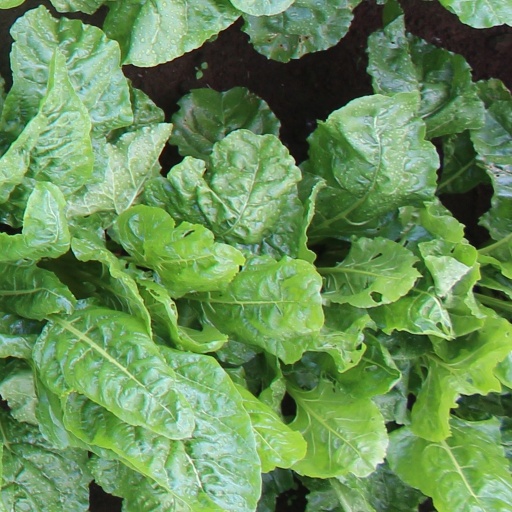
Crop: sugar beet